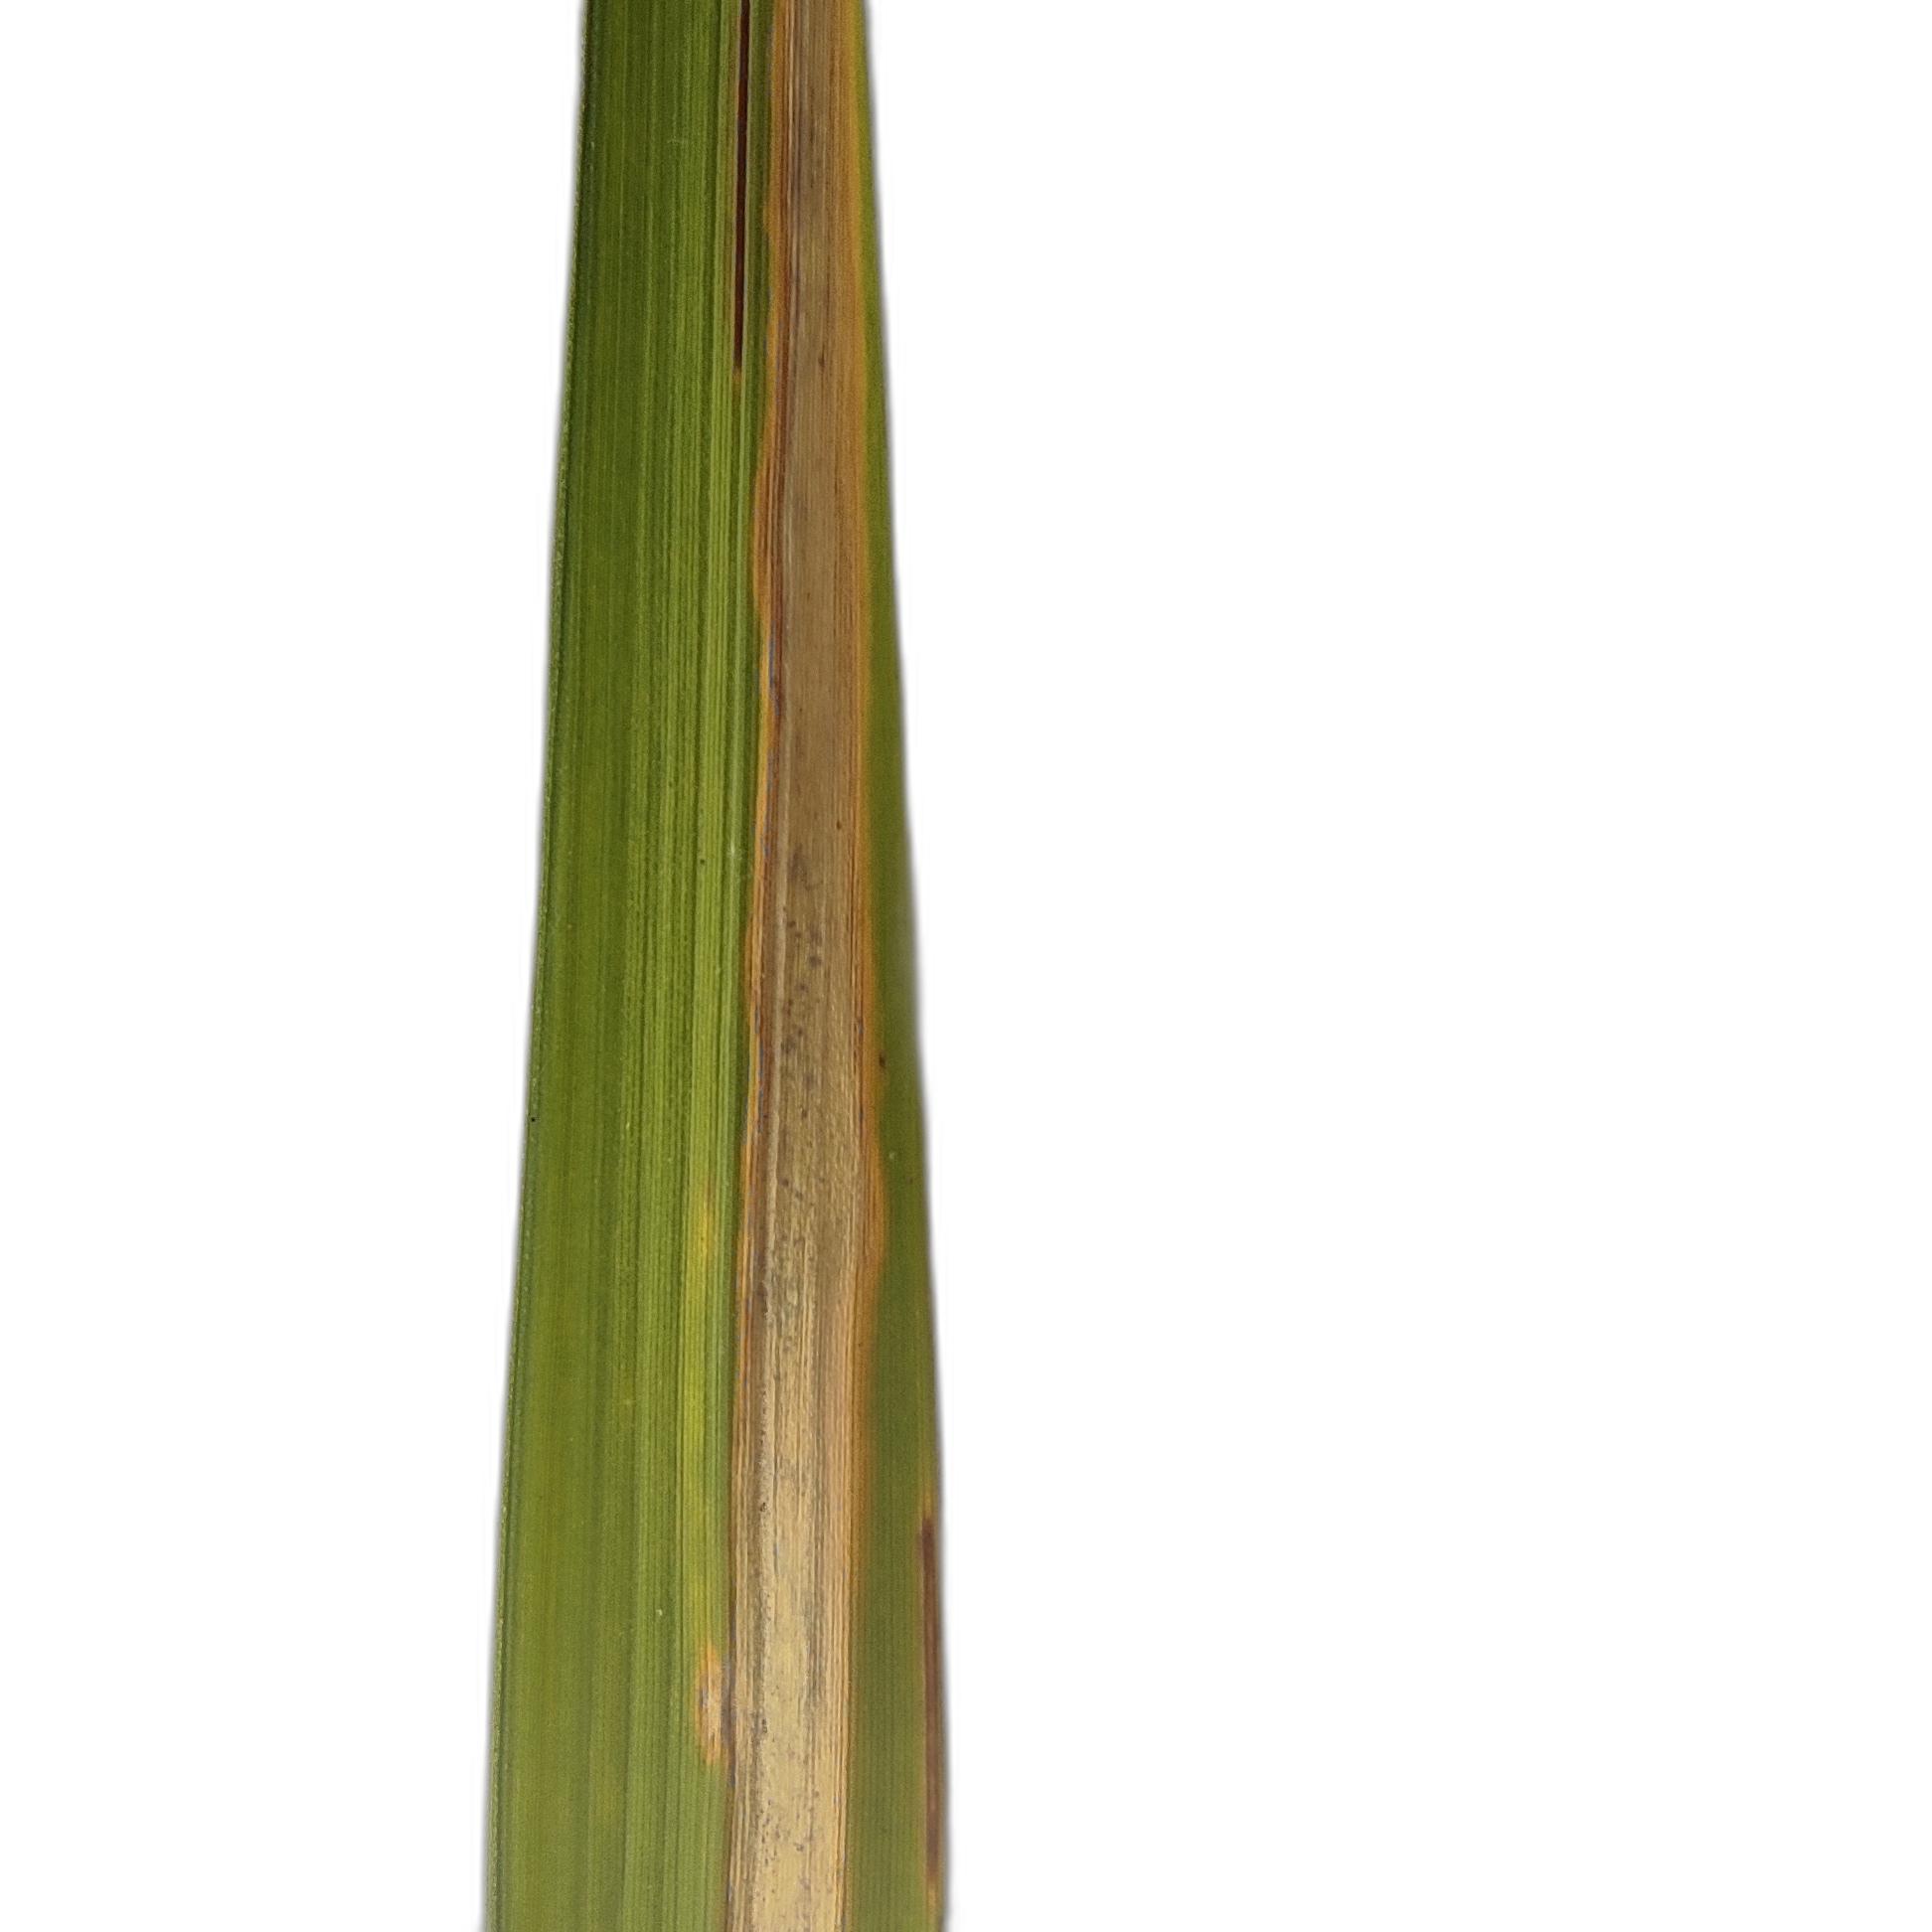
Label: Rice Leaffolder